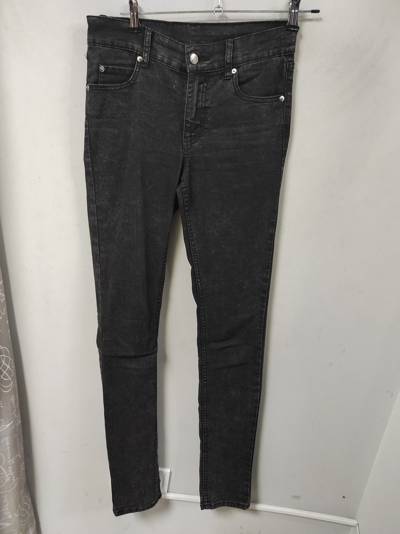
Waste category: clothes